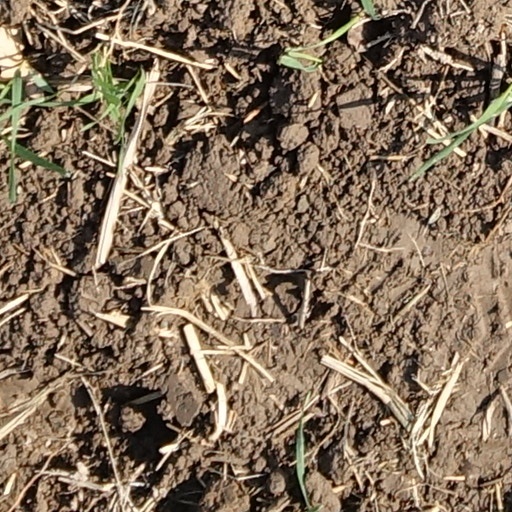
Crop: wheat